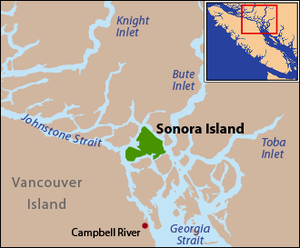
L'île Sonora est une île des îles Discovery, dans le détroit de Johnstone, en Colombie-Britannique, au Canada.